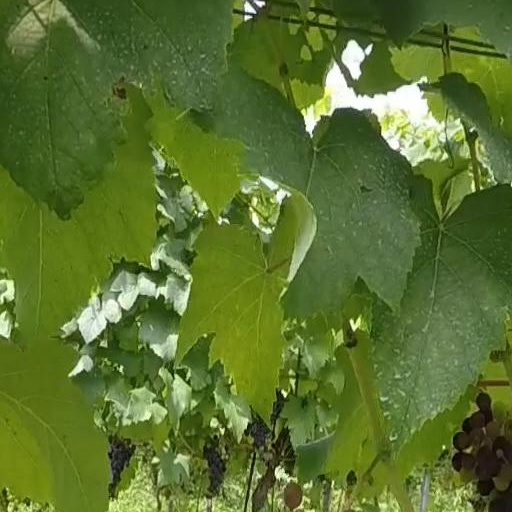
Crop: grape